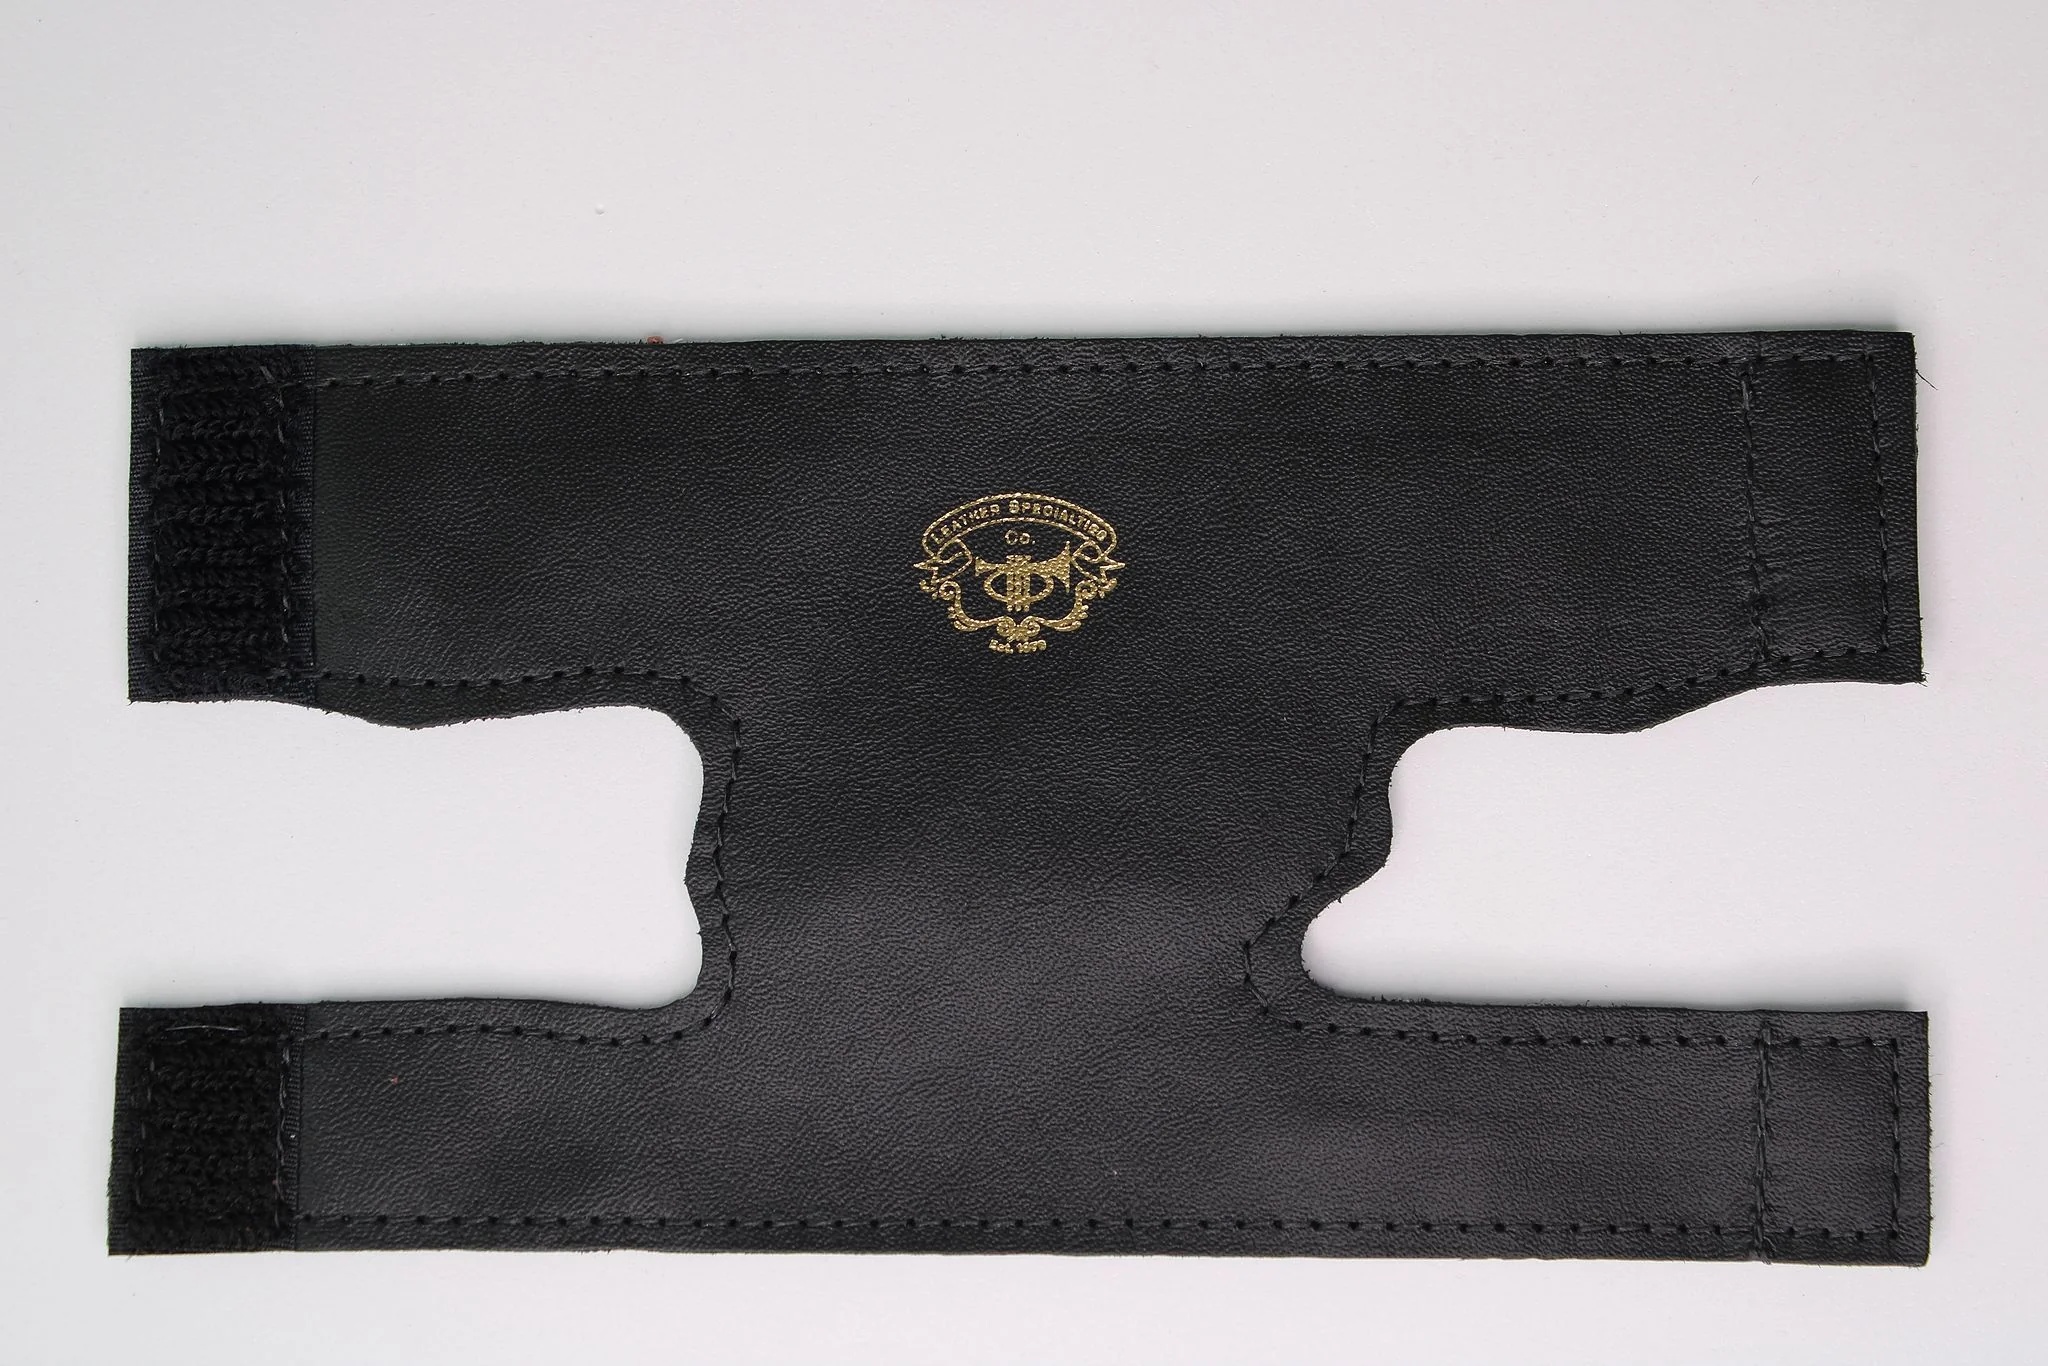
Leather Specialties Co. - Basic Bb Trumpet Guard
Brand: Leather Specialties
The Basic Bb Trumpet Guard gives the lightest protection to your trumpet that we provide. The valve section is triple-layer protected against your palm's natural oils and sweat. Fits most of these brands: Bach Bel Canto Blackburn Blessing Bundy Callet Conn Director Conn Constellation Getzen Capri Holton Kanstul Lawler LeBlank Olds Super
Category: Arts & Entertainment > Hobbies & Creative Arts > Musical Instrument & Orchestra Accessories > Brass Instrument Accessories > Brass Instrument Care & Cleaning > Brass Instrument Guards > Valve Guards